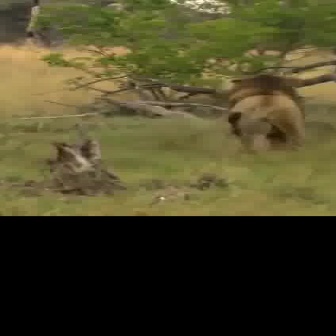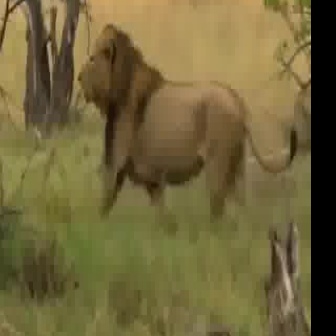
  Please identify the target specified by the bounding box [223,73,307,157] in the first image and locate it in the second image. Return the coordinates in [x_min,y_min,x_max,y_max] format.
Answer: [76,22,297,243]